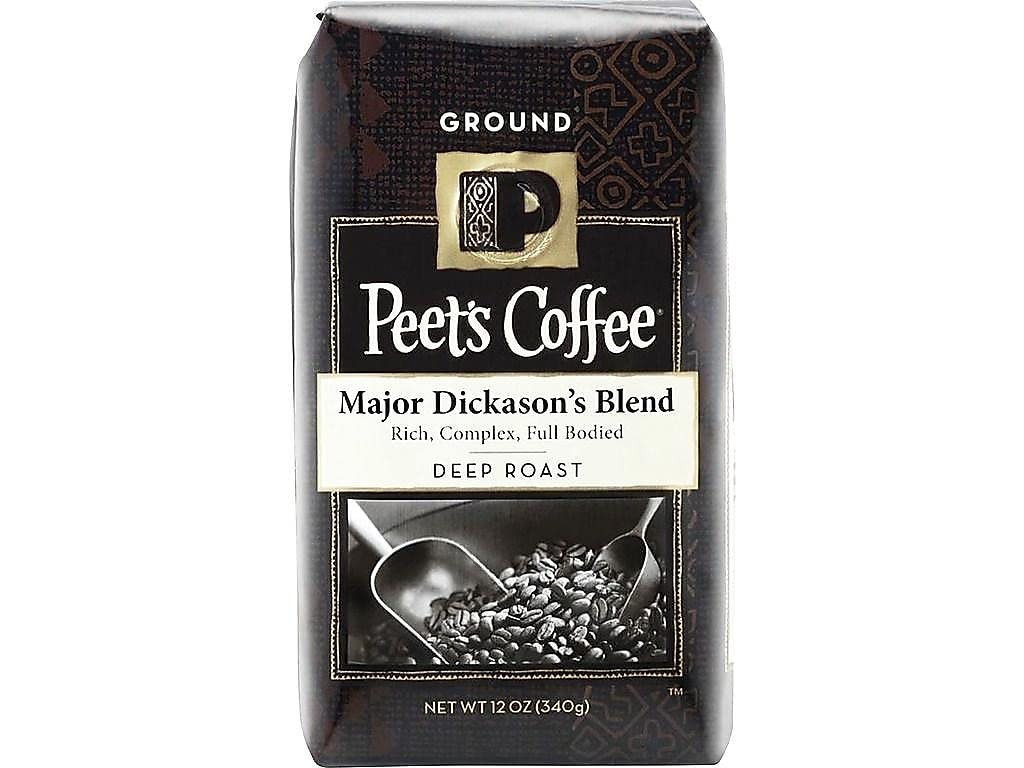
Item Name: Peet's Coffee Major Dickason's Blend, Dark Roast Ground Coffee, 12 oz
Bullet Point 1: MAJOR DICKASON'S BLEND: Conceived by Mr. Peet and his most discerning customer, Major Dickason’s Blend has become the coffee that epitomizes the rich, flavorful taste of Peet’s. Flavor notes: Incomparable world blend, rich, complex, and full-bodied
Bullet Point 2: OBSESSED WITH FRESH: From the beginning, Peet's Coffee has roasted the best coffee beans we can find with quality in mind. We also care for the communities that grow & harvest those beans, because coffee is better when it is grown & sourced responsibility
Bullet Point 3: BREW LIKE THE BEST: Brewing the best cup of coffee starts with finding your favorite roast or blend. Whole beans or ground coffee, dark, medium or light, single origin or a blend? Try a variety & find the best brew for the morning mug or afternoon pickup
Bullet Point 4: LIGHT, MEDIUM & DARK ROAST: Brew a pot of Peet's ground or whole bean coffee in a blend & roast perfect for your tastes. Light roast coffees are mild & smooth, medium roast coffees are smooth & aromatic, while dark roast coffees are smoky & full bodied
Value: 12.0
Unit: Ounce

Price: 12.69